History of Smooth Island (Tasmania)

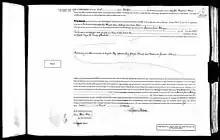
Edward James Pillinger's land grant for Smooth Island, 1866

On 15 January 2019, dry lightning struck a large tree on the middle of the east coast of the island. This spread to adjacent trees and caused a 1-acre grass fire which was contained independently by the owners. On 16 January 2019, the local fire service attended and completed a 'blackout', to fully extinguish any residual smouldering embers.